Amazing Princess Sarah

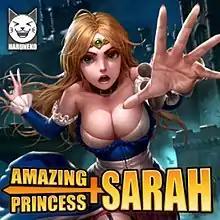

Amazing Princess Sarah is a platform-adventure video game developed and released by Haruneko for the Xbox 360's Xbox Live Indie Games, Microsoft Windows (Steam and Desura), and Windows Phone 7/8 in 2014. On June 17 of 2015, it was announced that the game was selected to become a part of Microsoft's ID@Xbox program.